BBC Radio 1

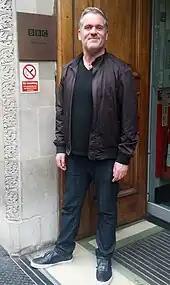
Chris Moyles outside Radio 1's radio studios

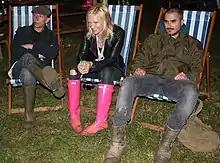
Steve Lamacq, Jo Whiley and Zane Lowe at Glastonbury as part of Radio 1's coverage

Listening numbers continued to decline. Radio 1 was challenged by an increasing number of new radio stations targeting youth such as Galaxy, Kerrang! 105.2, NME Radio and Virgin Radio Xtreme, as well as BBC's own digital TV station BBC Three.